Genova (2008 film)

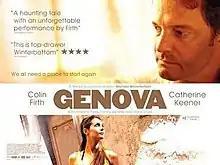
Theatrical release poster

Genova (released in the US as A Summer in Genoa) is a 2008 drama film co-written and directed by Michael Winterbottom and starring Colin Firth, Catherine Keener, and Hope Davis. It was filmed in the titular city of Genoa (Genova in Italian) during the summer of 2007. It premiered at the 2008 Toronto International Film Festival and won the best director's award at the San Sebastián International Film Festival.